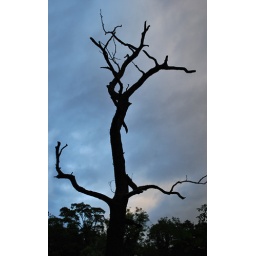
The silhouette of the tree looked quite dramatic against the late evening sky - I couldn't resist a quick snap.